Neuss

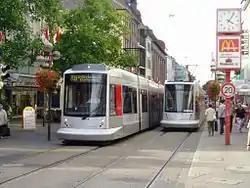
Rheinbahn tram in downtown Neuss.

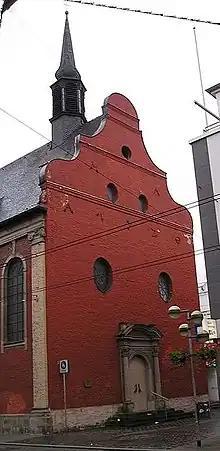
Saint Sebastian church in the city of Neuss

Neuss was founded by the Romans in 16 BC as a military fortification ("castrum") with the current city to the north of the castrum, at the confluence of the rivers Rhine and Erft, with the name of Novaesium.